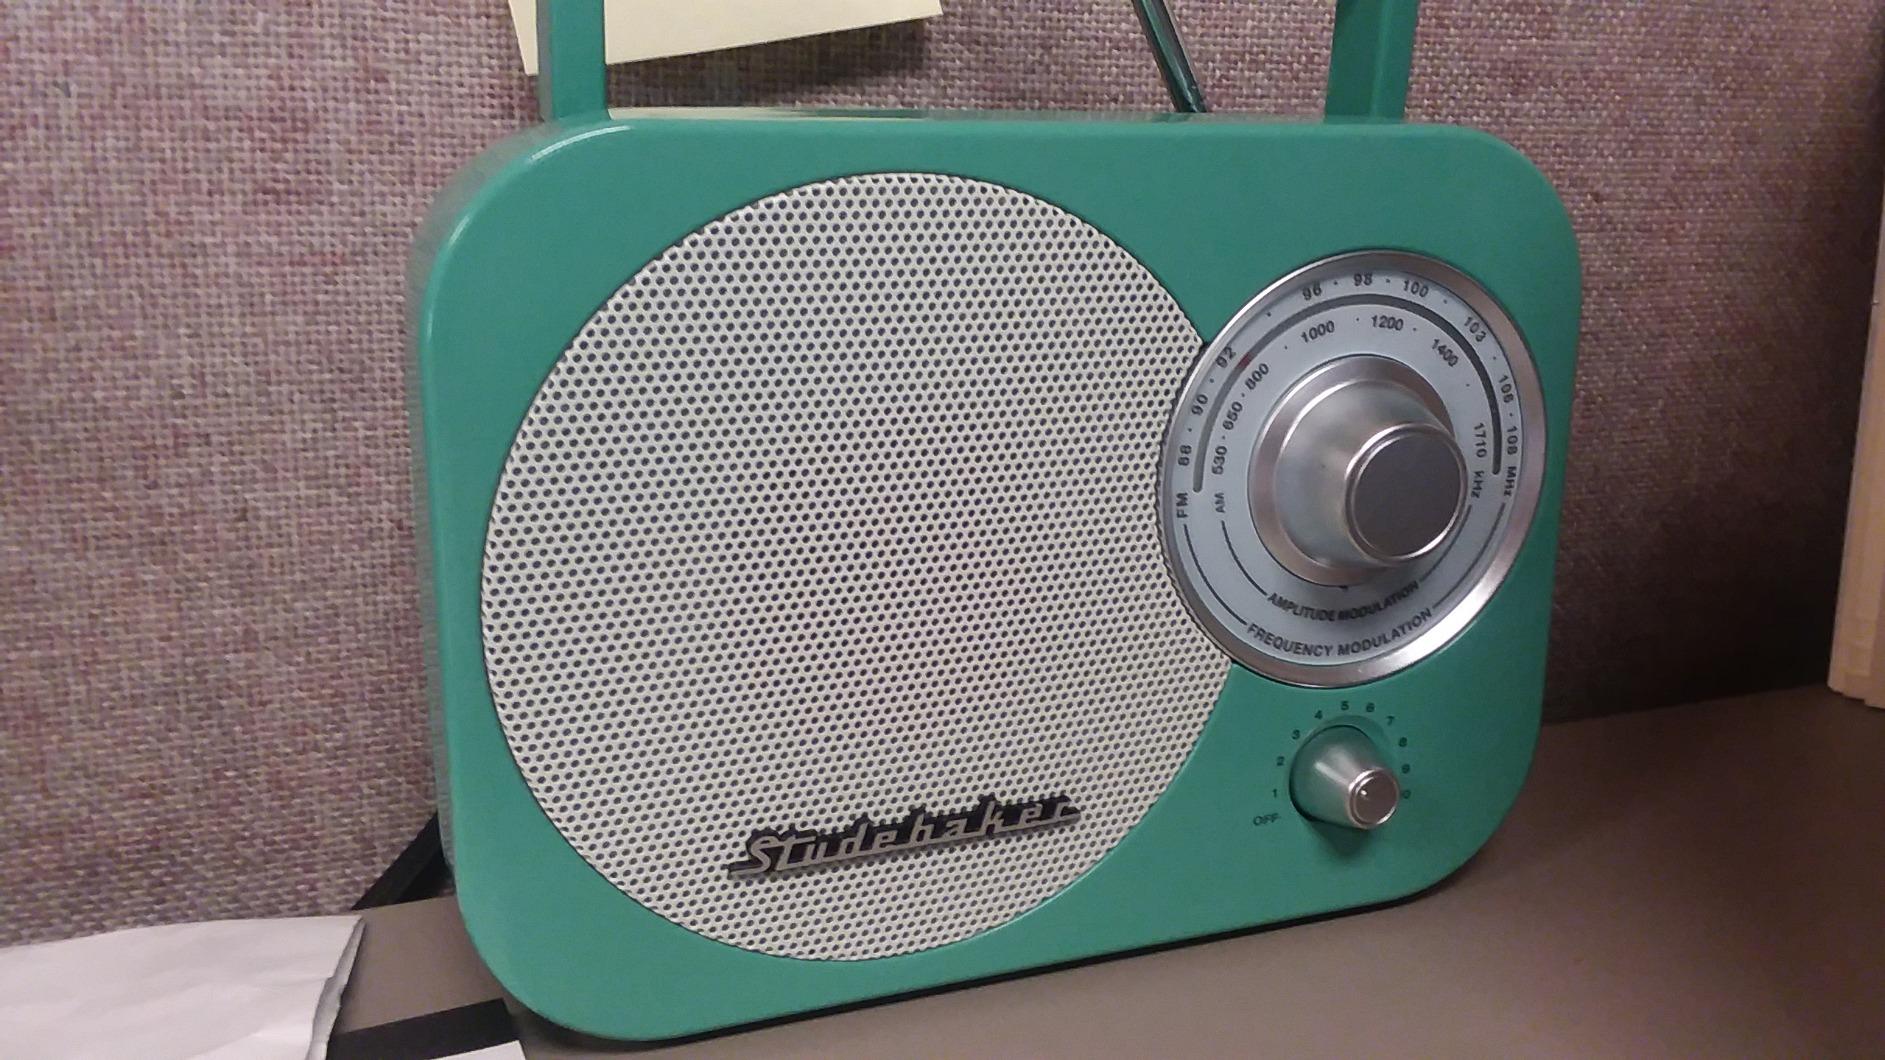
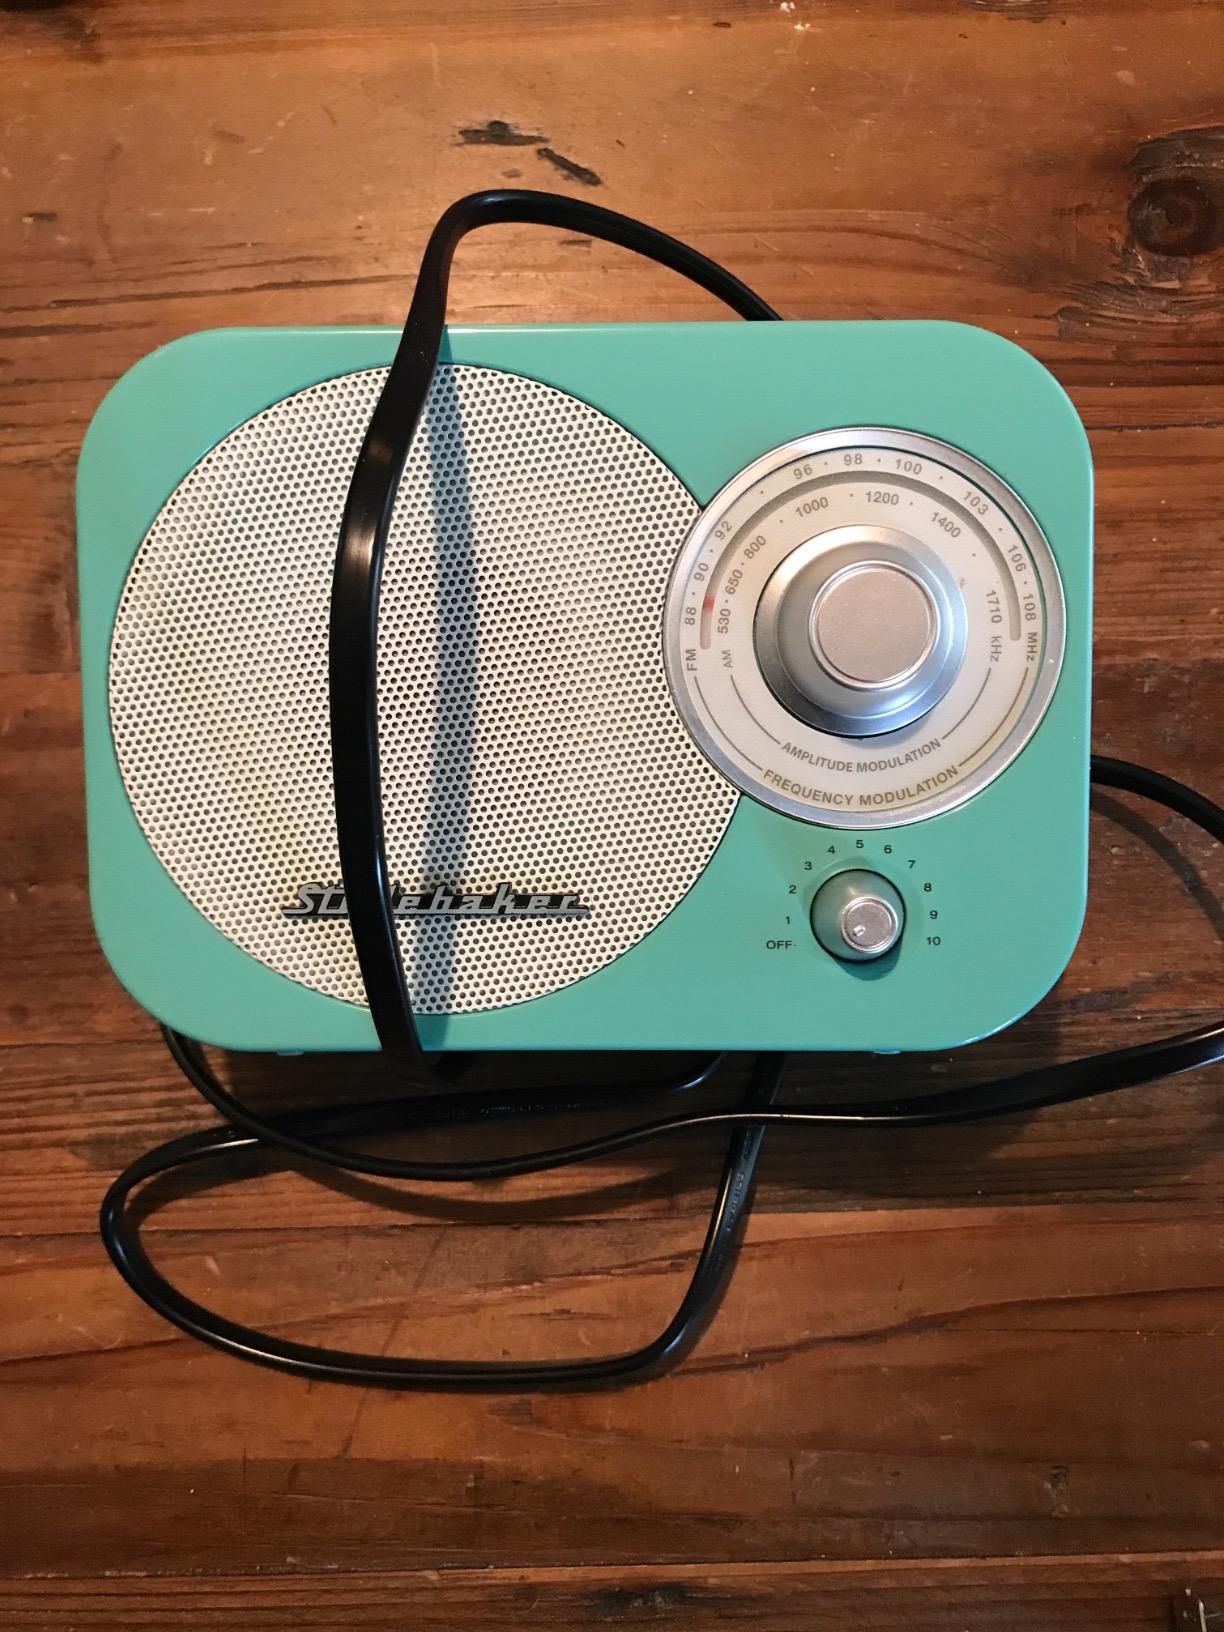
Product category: radio
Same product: yes